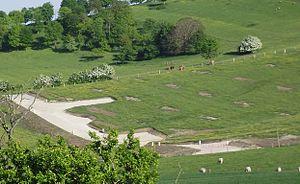
Le début des travaux pour le nouveau lotissement à Norroy dans les Vosges.
Un lotissement est en France, selon le code de l'urbanisme « la division en propriété ou en jouissance d'une unité foncière ou de plusieurs unités foncières contiguës ayant pour objet de créer un ou plusieurs lots destinés à être bâtis. »